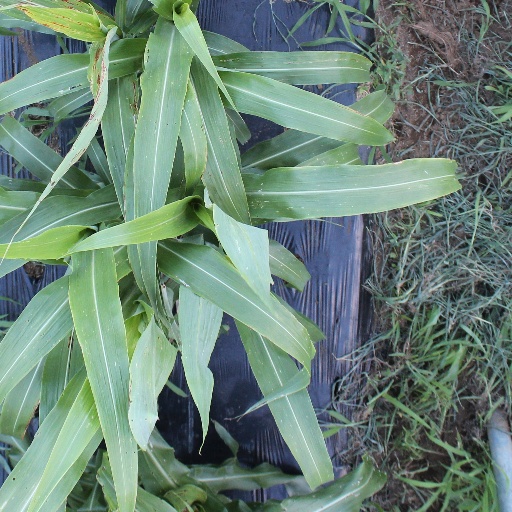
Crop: sorghum